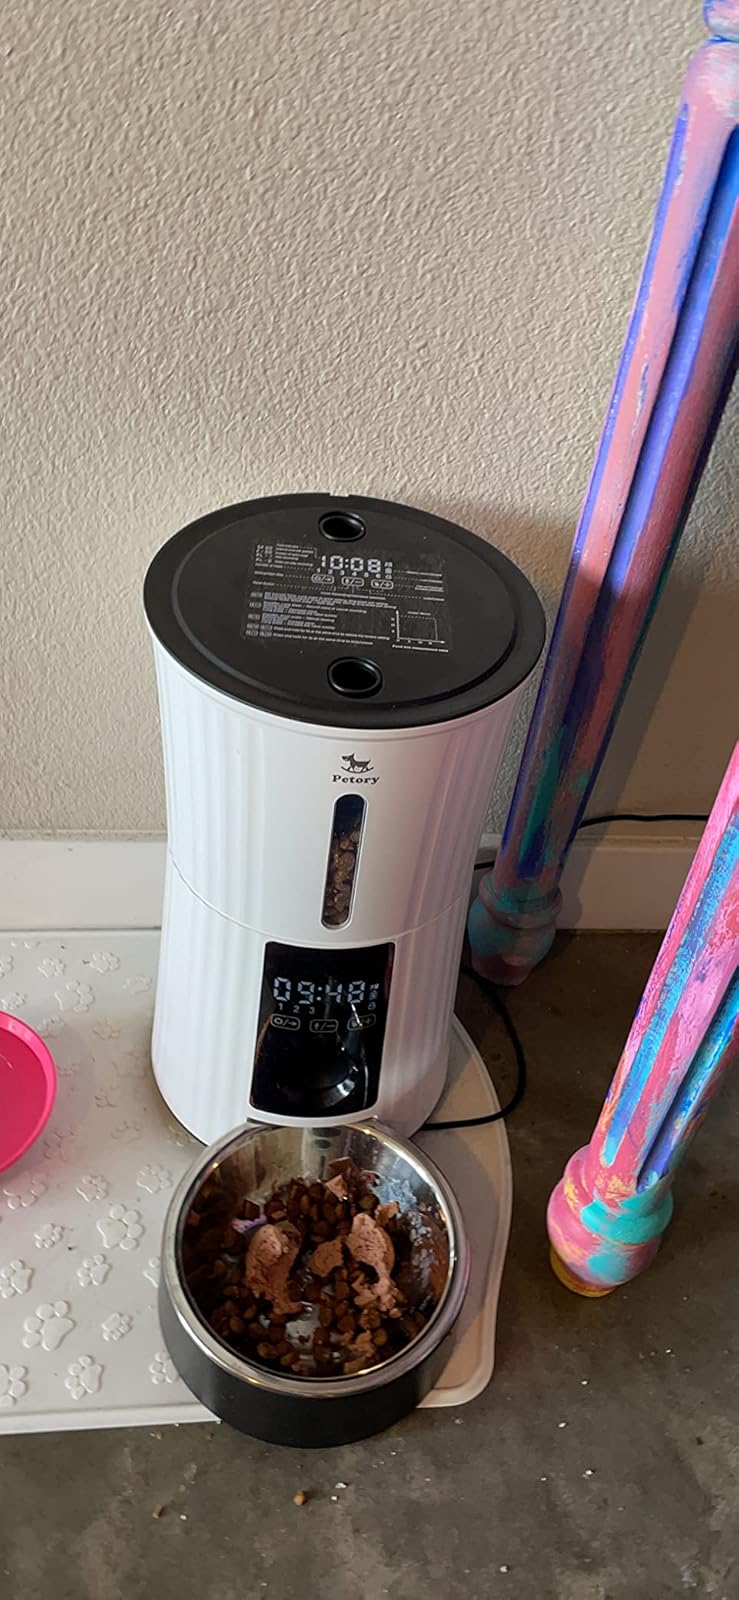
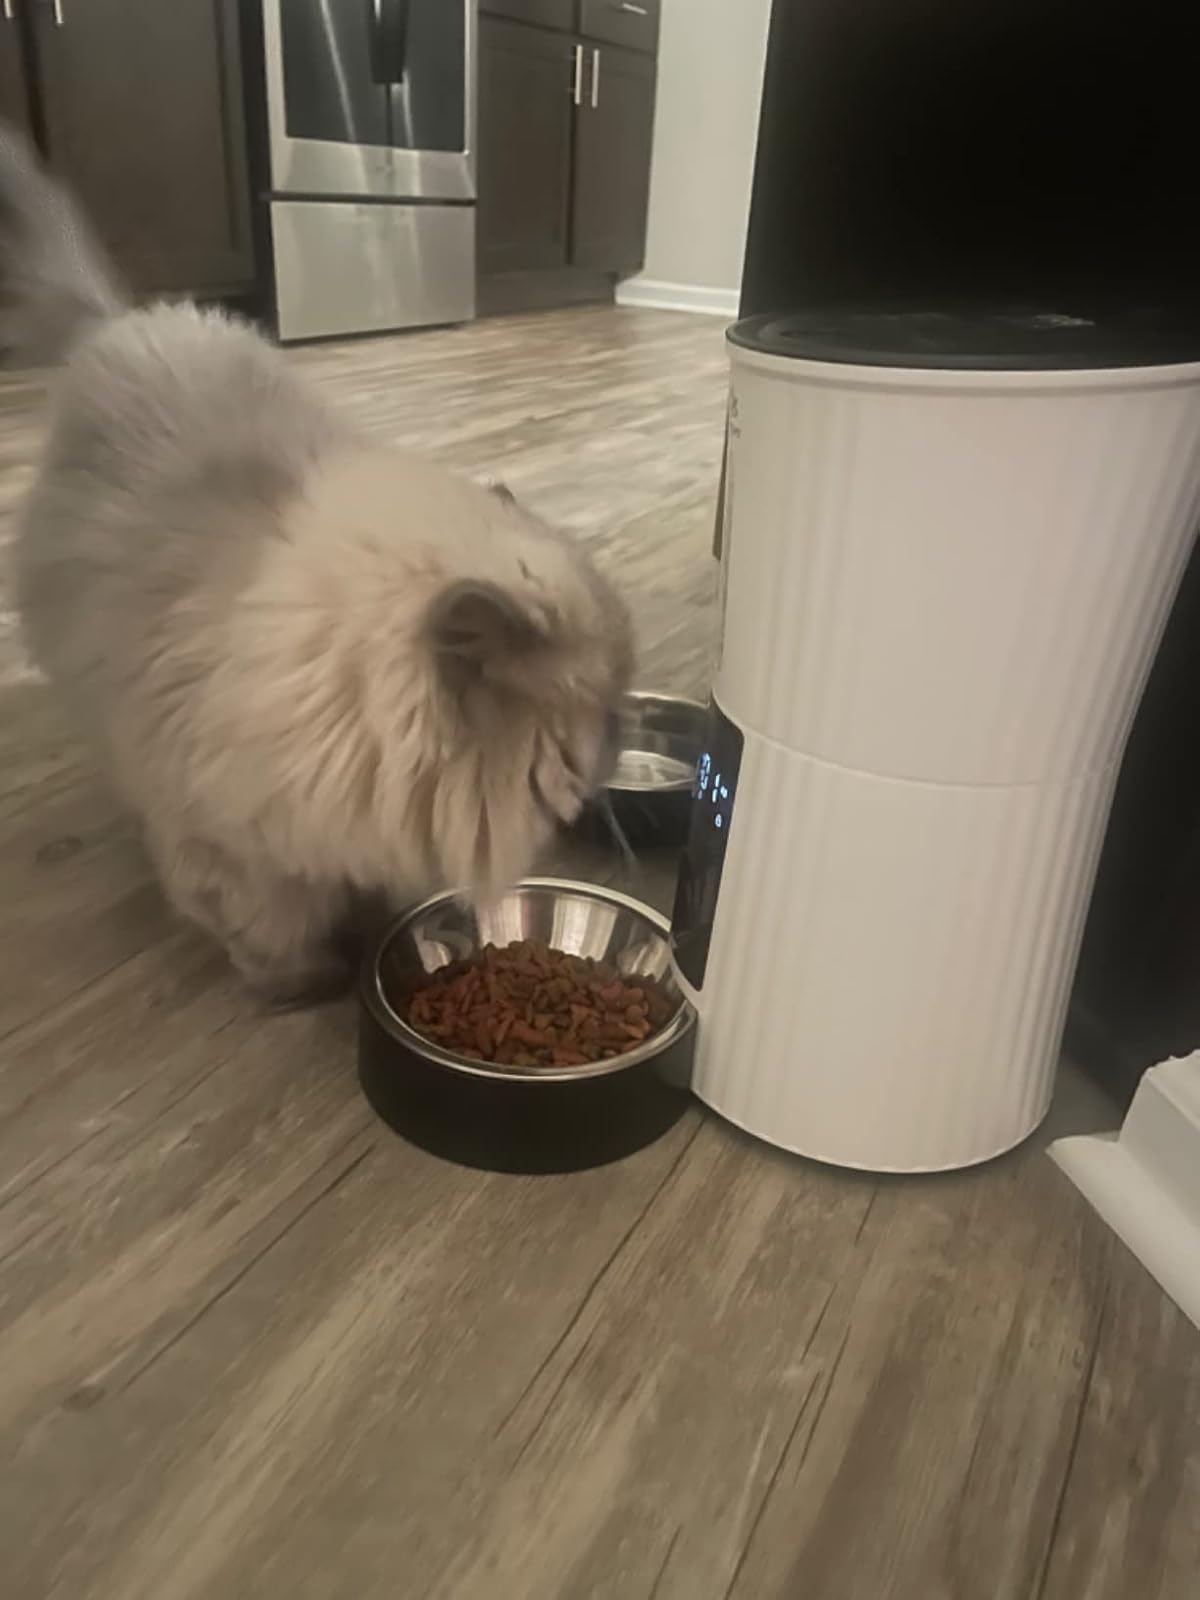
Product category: items_feeder
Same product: yes